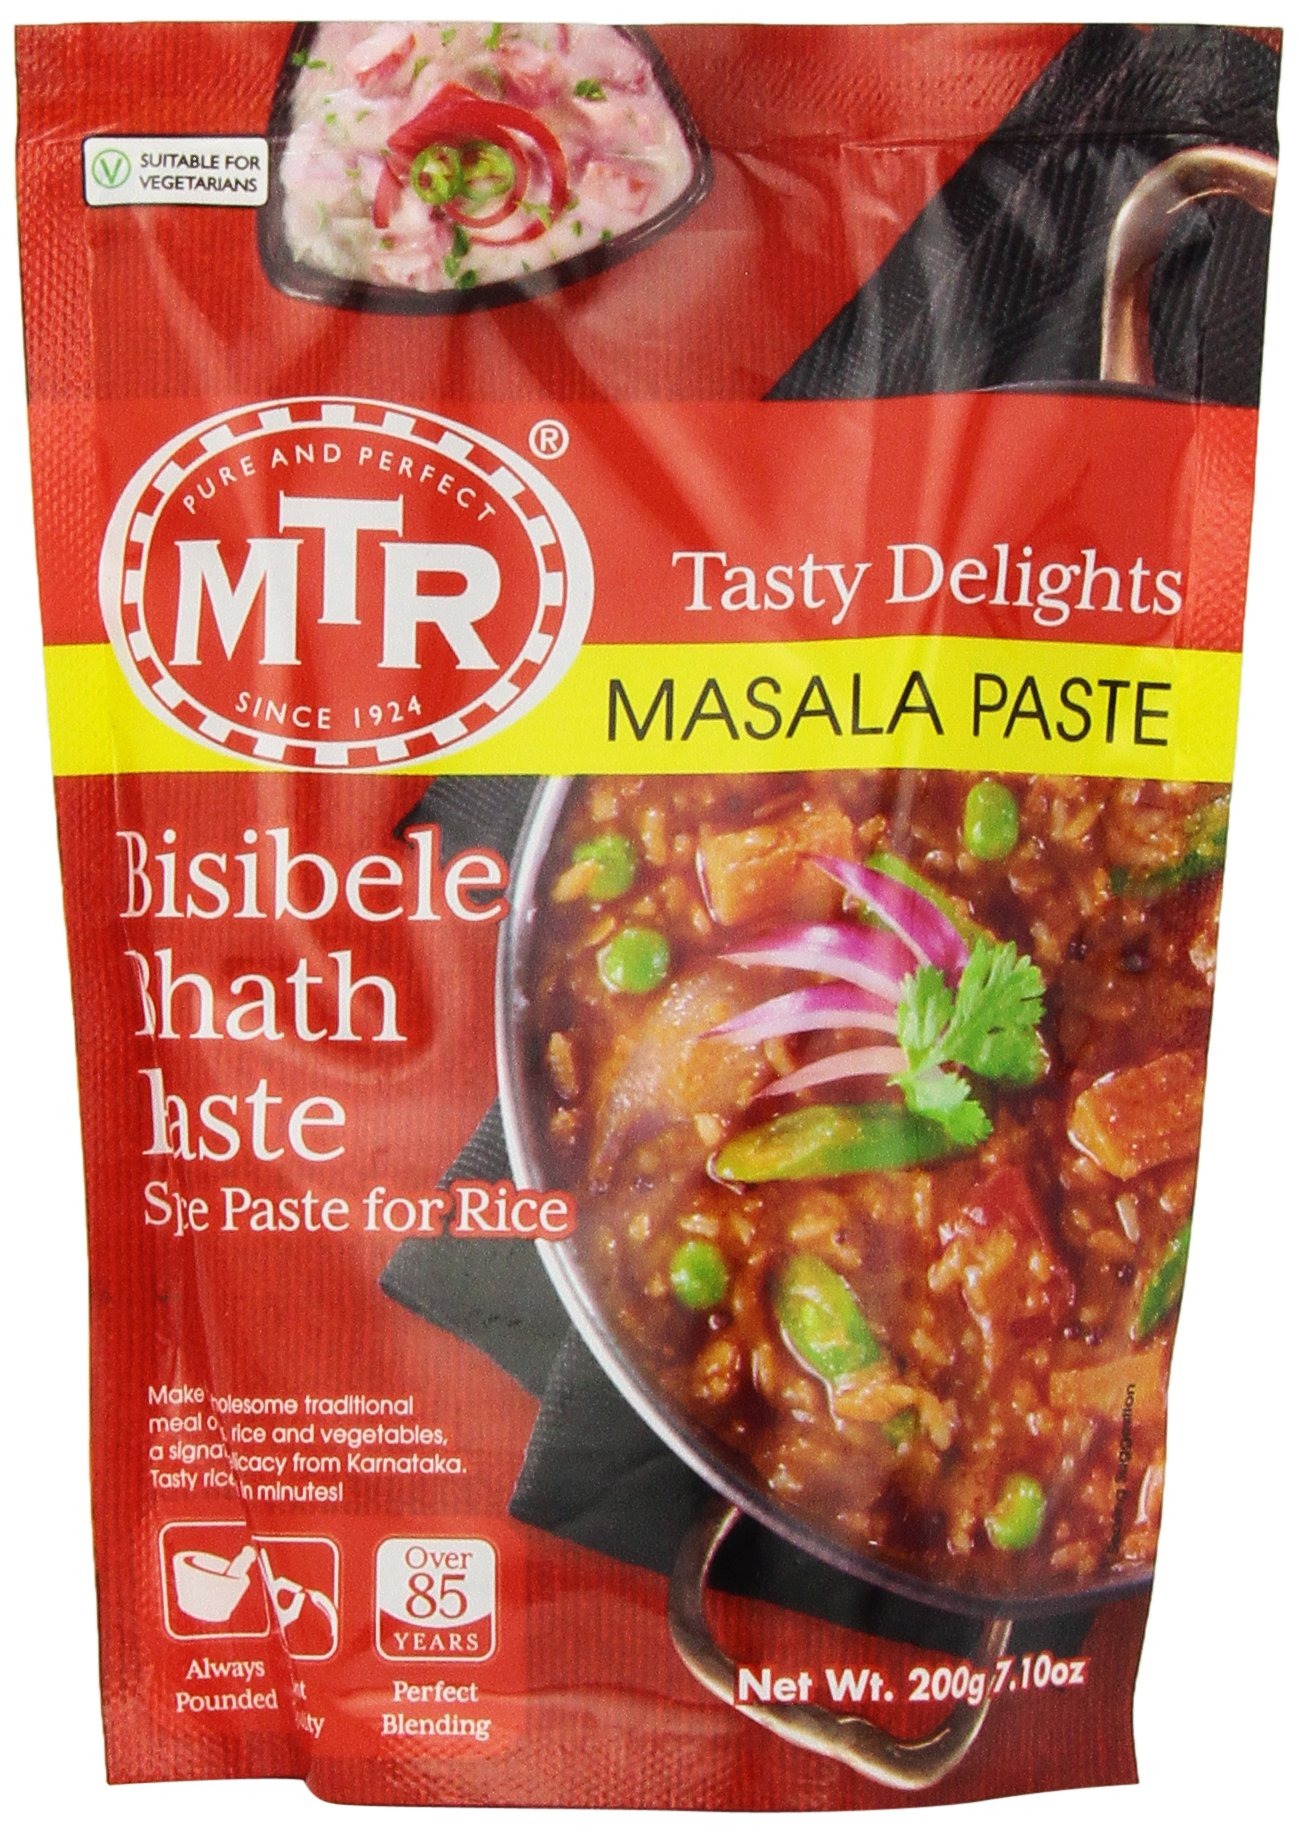
Item Name: MTR Bisibele Bhath Paste, 7.10-Ounce Pouches (Pack of 30)
Bullet Point 1: 7.04Ounce pack
Bullet Point 2: Water, salt, tamarind concerntrate, coriander powder, red chilli powder, black gram, sugar, cumin powder, grated coconut, jaggarey, cinnamon powder
Bullet Point 3: This wholesome rice dish from South India can be eaten all by itself.
Value: 220.1
Unit: Ounce

Price: 10.25